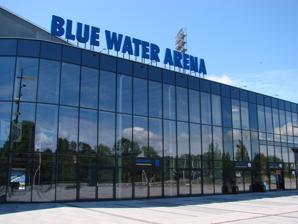
Building: Esbjerg Stadium
Country: Denmark
Year built: 1955
Football stadium in Esbjerg, Denmark Blue Water Arena Former names Esbjerg Idrætspark Esbjerg Stadion (1955–2007) Location Gl. Vardevej 62 6700 Esbjerg Coordinates 55°28′55″N 8°26′22″E / 55.481985°N 8.43941°E / 55.481985; 8.43941 Owner Esbjerg Municipality Operator Sport & Event Park Esbjerg Capacity 16,942 Record attendance 22,000 ( Esbjerg fB vs. KB , 1961) Field size 105 x 68 m Surface Grass Construction Built 1955 (original site 1929) Opened 1955 Renovated 1999, 2004, 2009 Construction cost 105,000,000 DKK [ nb 1 ] Architect Friis & Moltke [ nb 1 ] Structural engineer Grontmij Carl Bro [ nb 1 ] General contractor Davidsen Partnere [ nb 1 ] Tenants Esbjerg fB ( Danish Superliga ) (1955–present) European Youth Olympic Festival (1999) The Esbjerg Stadium ( Danish : Esbjerg Stadion ), known as the Blue Water Arena for sponsorship reasons, is a football stadium located within Esbjerg Idrætspark in Esbjerg , Denmark. It is the home ground of Esbjerg fB and has a capacity of 16,942, of which 11,451 is seated. It is currently the second-biggest stadium in Jutland , and the fourth-biggest in Denmark. History The Esbjerg Idrætspark was founded in 1926 and the football pitch, with a running track and area for shot put, high jump, pole vault and long jump, opened on 22 September 1929. In 1948, the adjacent Esbjerg Atletikstadion was constructed and opened. During 1951, the reconstruction of the football stadium began but the municipality ran out of funds and the project stopped. In 1955, a new grandstand was built and the new stadium was inaugurated. In 1999, the stadium was venue of the football tournament at the European Youth Olympic Festival . On account of the 2008 UEFA qualifier fan attack resulting in the forbidding of play of UEFA qualifier matches for Denmark within 250 km of Copenhagen , the Esbjerg Stadium was mentioned as the only possible venue within Denmark in which Denmark UEFA qualifier home games can be held as it is the biggest stadium in the country more than 250 km from Copenhagen. UEFA later changed the verdict, and on July 9, 2007 the Danish Football Association announced that the games against Spain and Liechtenstein would be played in Århus and the games against Latvia and Iceland would be played in Copenhagen. National games Esbjerg Stadium has twice been used as home ground for the Danish national team . Further it has been venue of several youth national matches: Date Home team Res. Away team Competition Spectators 22 June 1952 Denmark U-21 3–2 Sweden U-21 Friendly match 6,600 10 October 1954 Denmark B 1–2 Sweden B Friendly match 15,467 19 May 1956 Denmark U-19 1–2 England U-19 Friendly match 5,000 5 November 1961 Denmark U-21 0–0 Poland U-21 Friendly match 5,800 21 June 1966 Denmark 1–3 Portugal Friendly match 14,500 26 May 1969 Denmark U-21 0–3 Switzerland U-21 Friendly match 4,500 14 November 1972 Denmark U-23 0–2 Poland U-23 1974 UEFA European Under-23 Football Championship qualifying 1,100 4 September 1974 Denmark U-21 2–2 Belgium U-21 Friendly match 2,000 31 October 1979 Denmark U-18 1–3 England U-18 1980 UEFA European Under-18 Football Championship qualifying ? 13 April 1994 Denmark U-17 4–1 Austria U-17 Friendly match ? 13 July 1999 Denmark U-16 3–2 Rep. of Ireland U-16 1999 European Youth Summer Olympic Festival ? 14 July 1999 Denmark U-16 0–2 Switzerland U-16 1999 European Youth Summer Olympic Festival ? 15 July 1999 Denmark U-16 2–1 Iceland U-16 1999 European Youth Summer Olympic Festival ? 14 November 2009 Denmark 0–0 South Korea Friendly match 15,789 15 November 2011 Denmark 2–1 Finland Friendly match 14,137 Footnotes ^ a b c d 2009 renovation See also Esbjerg fB Esbjerg Skøjtehal Esbjerg Stadionhal List of football stadiums in Denmark References